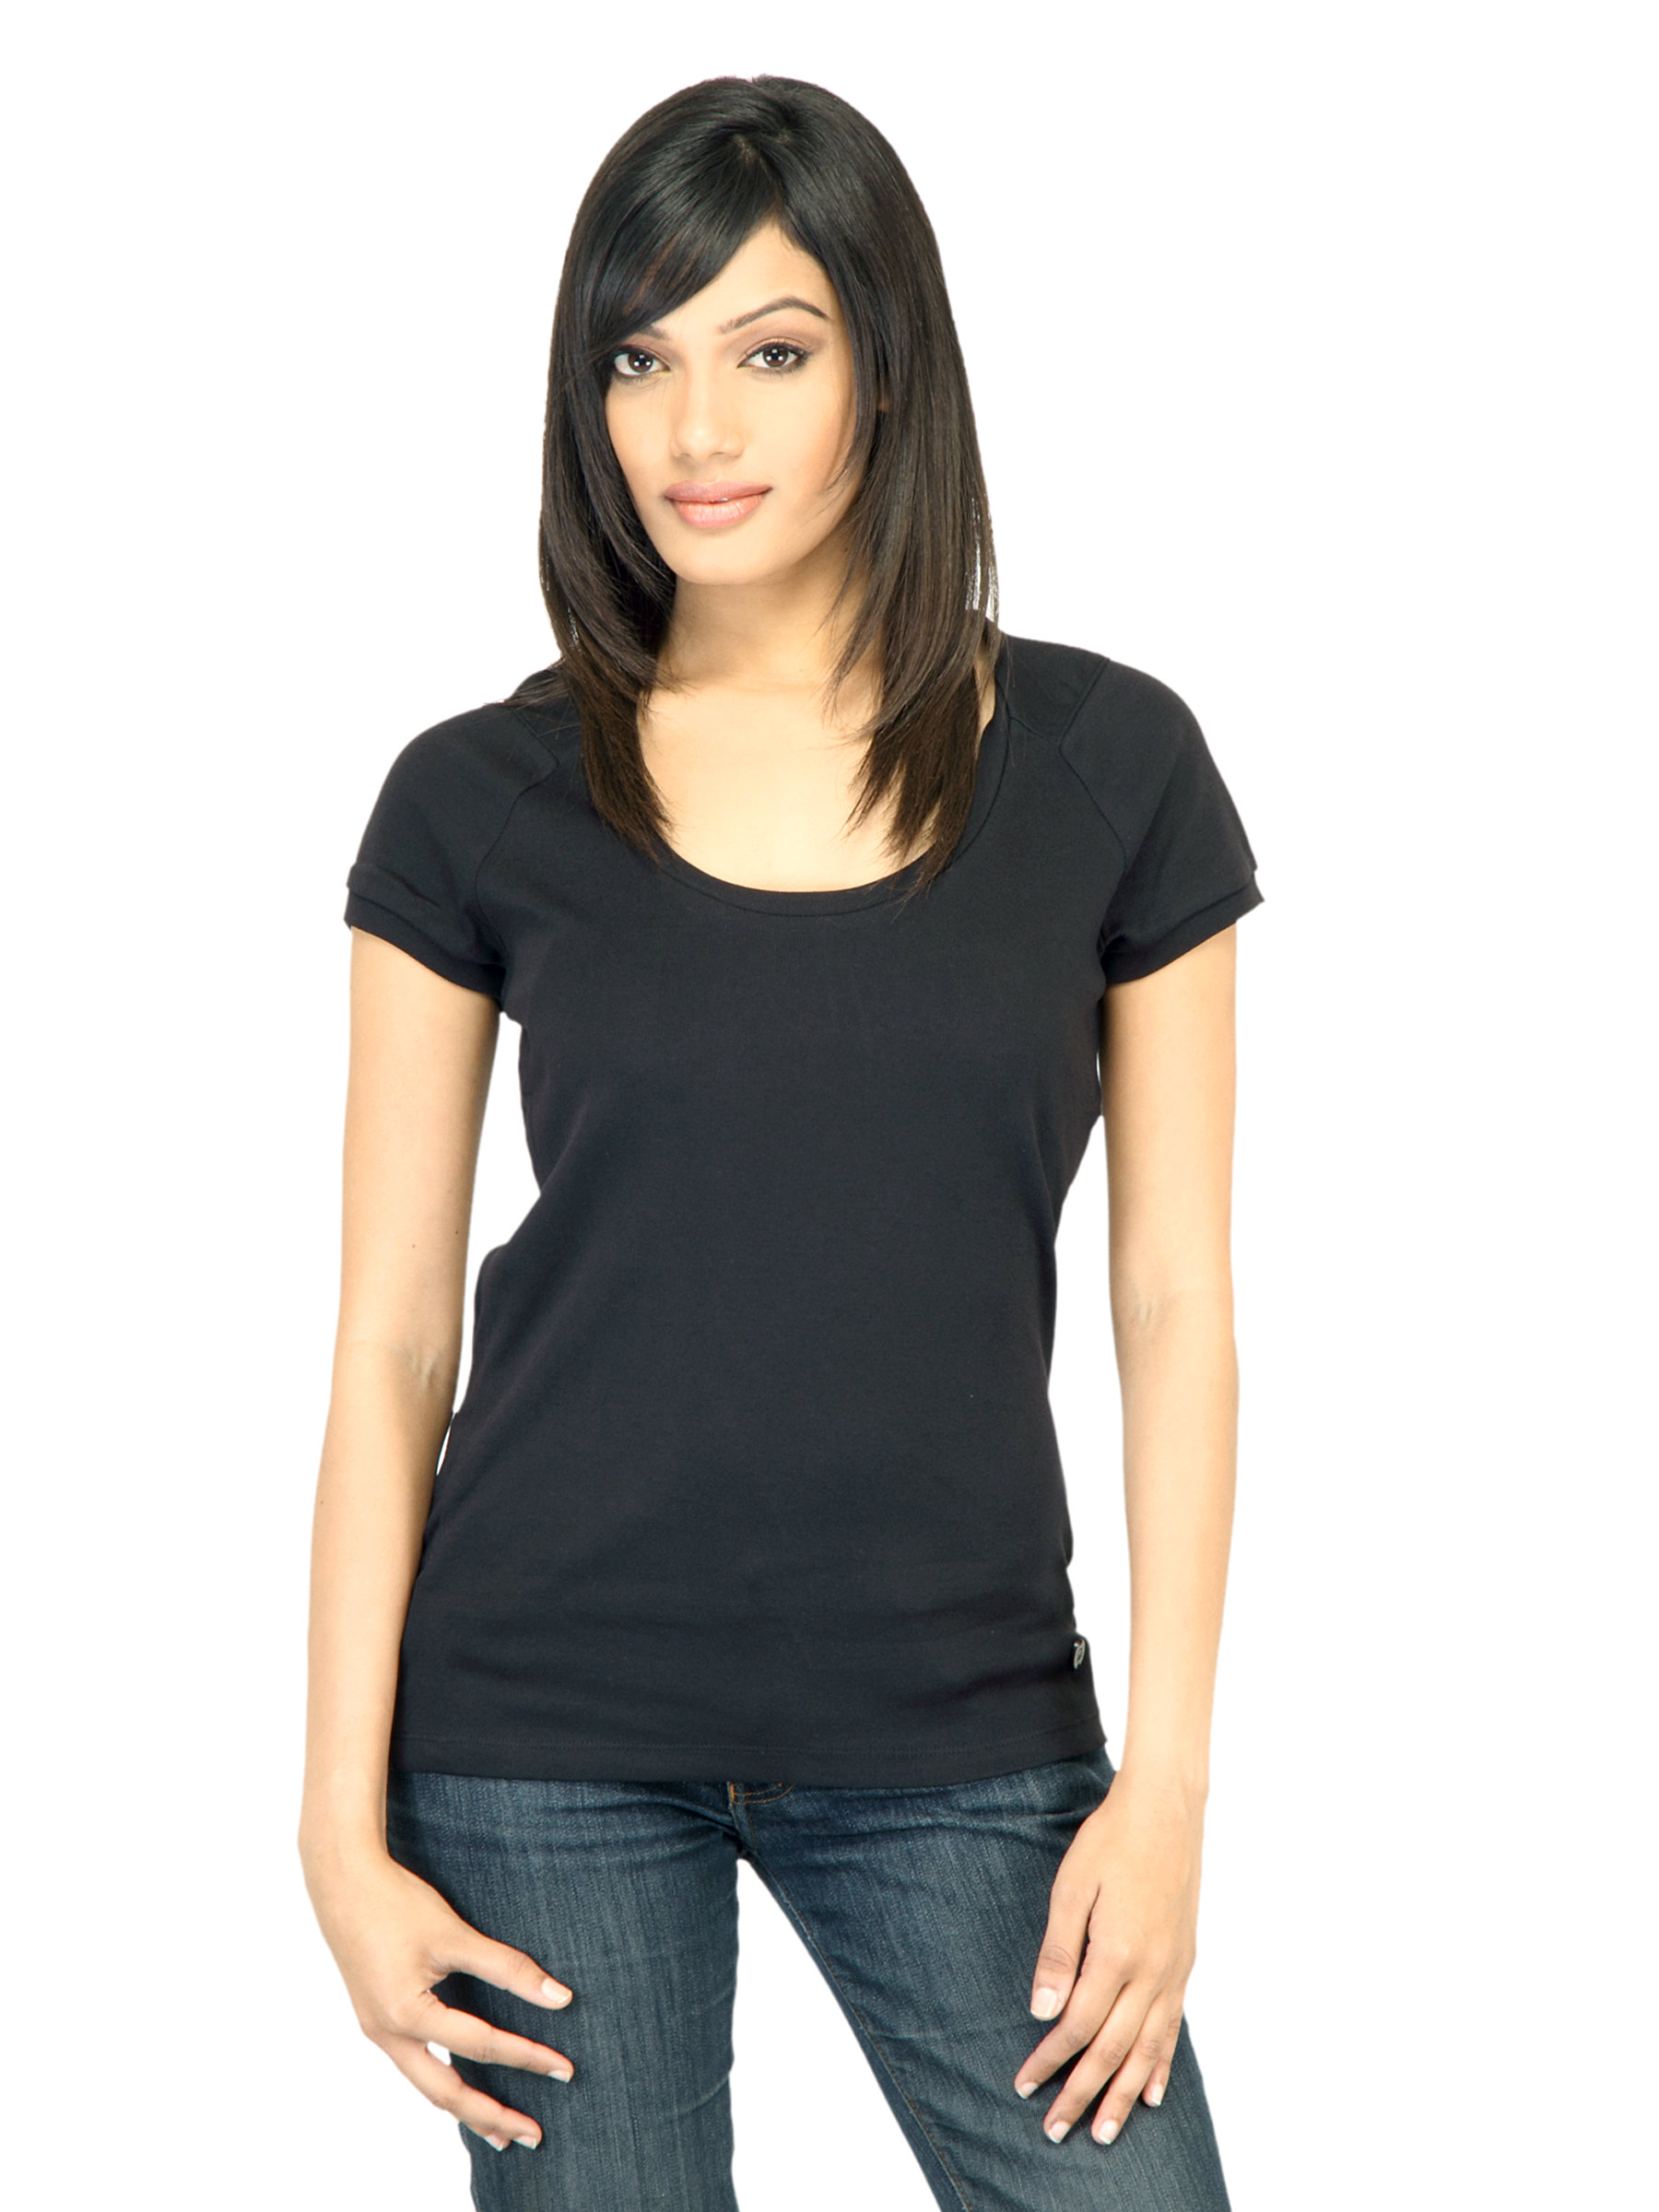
United Colors of Benetton Women Solid Black Tshirt
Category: Apparel / Topwear / Tshirts
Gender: Women
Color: Black
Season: Summer 2011
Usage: Casual